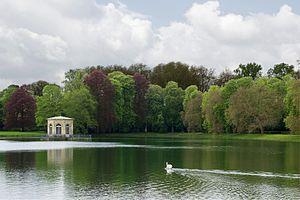
L'étang des Carpes, avec son pavillon octogonal, parcs du château de Fontainebleau, Seine-et-Marne, France.